1931 FA Cup final

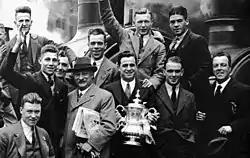
The Albion team display the FA Cup at Paddington Station after their victory in the final

The match was reported in that evening's "Sports Argus", which was produced in a special run on blue paper in place of the normal pink. Copies of the newspaper were flown down to the London hotels of both teams after the match.